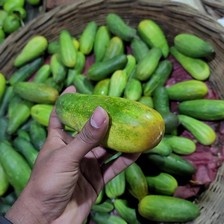
Label: cucumber